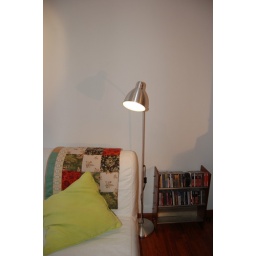
confortable chair in office